Jerzy Połomski

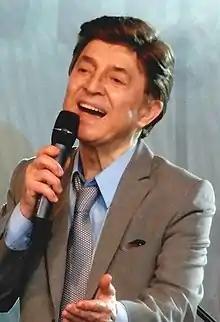
Połomski in 2014

Jerzy Połomski (born Jerzy Pająk; 18 September 1933 – 14 November 2022) was a Polish pop singer and actor. He is widely considered among the most popular Polish music artists of the 1960s and 1970s.